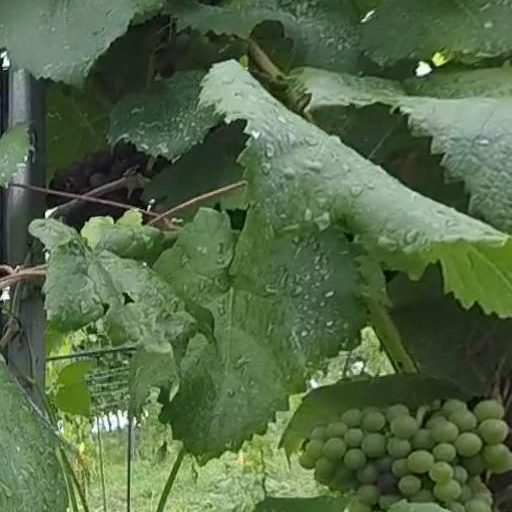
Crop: grape